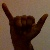
The image shows a hand gesture representing the letter 'Y' in Indian Sign Language.